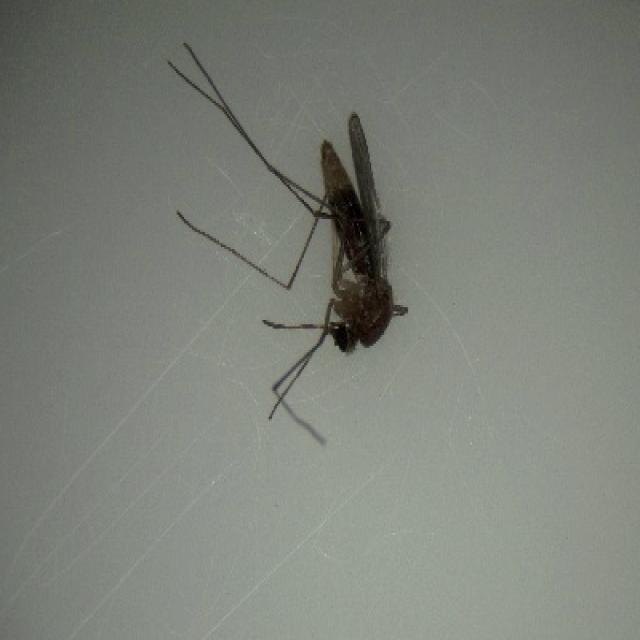
Species: culex_pipiens